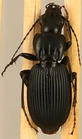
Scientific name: Pterostichus lachrymosus
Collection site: Mountain Lake Biological Station NEON (MLBS), plot MLBS_001